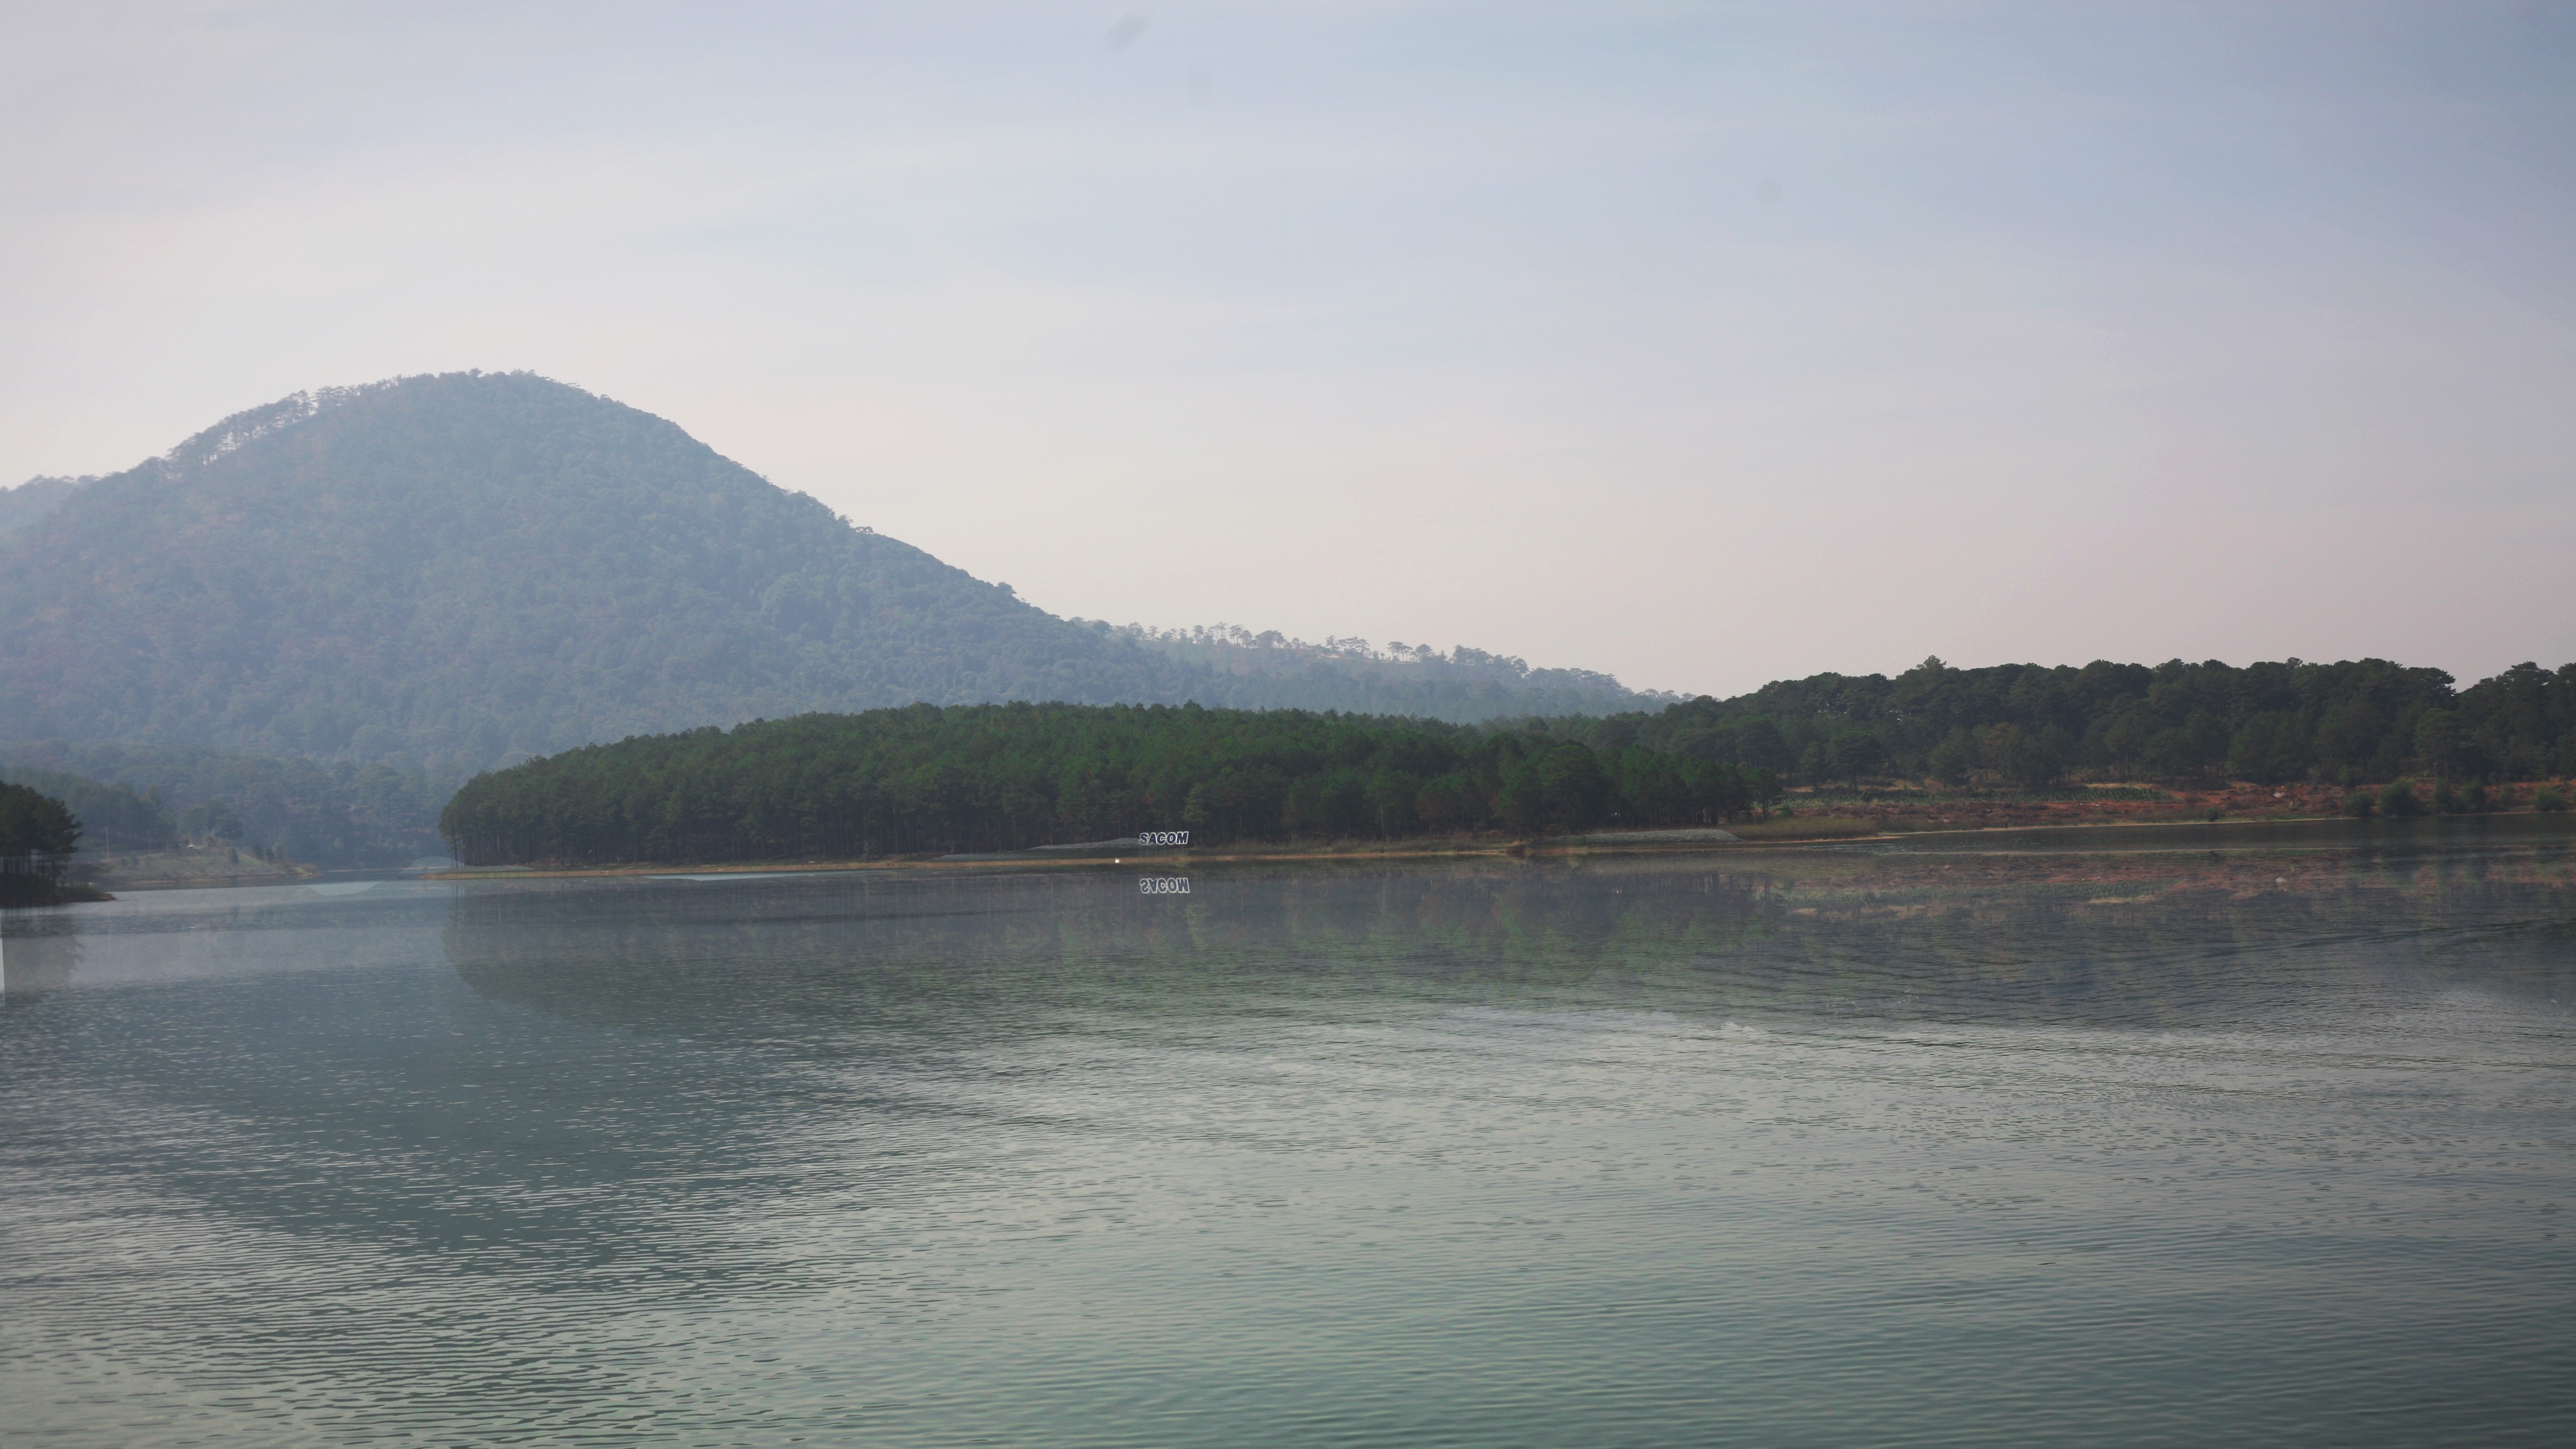
sea, mountain, morning, lake, river, reflection, vehicle, bay, reservoir, body of water, loch, atmospheric phenomenon